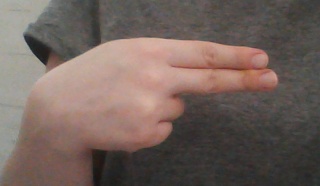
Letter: ain